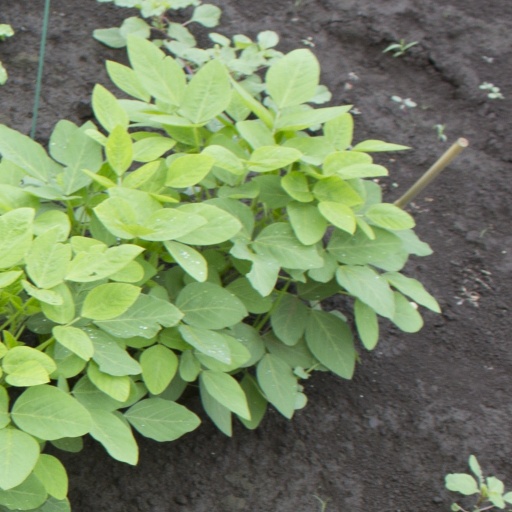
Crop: soybean